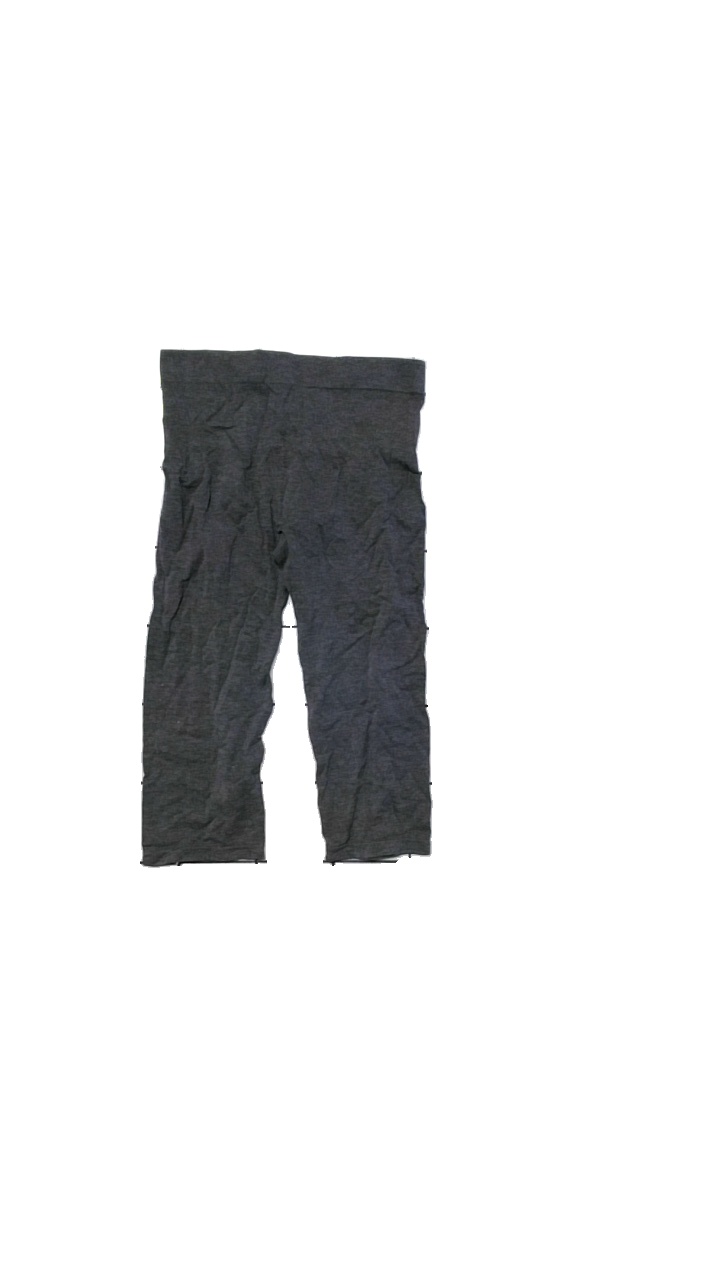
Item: Trousers (Ladies)
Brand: Lollinesse
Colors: Grey
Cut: Cropped
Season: Summer
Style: Sports
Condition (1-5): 3
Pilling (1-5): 2
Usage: Reuse
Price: <50